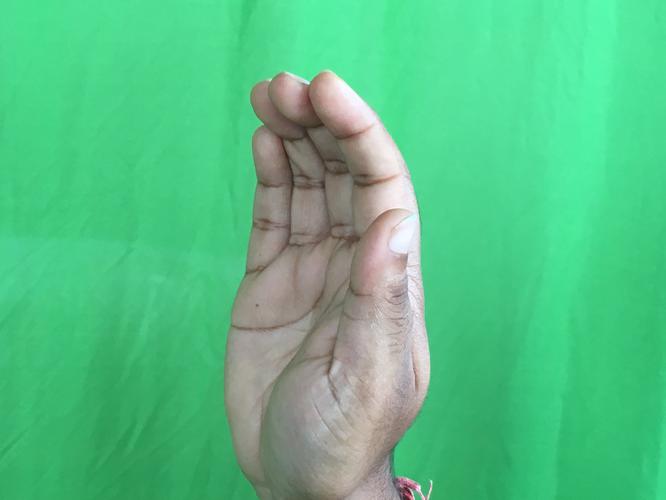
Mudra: Sarpasirsha
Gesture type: single_hand